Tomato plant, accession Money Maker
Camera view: horizontal (90 deg, fisheye); turntable rotation: 90 degrees
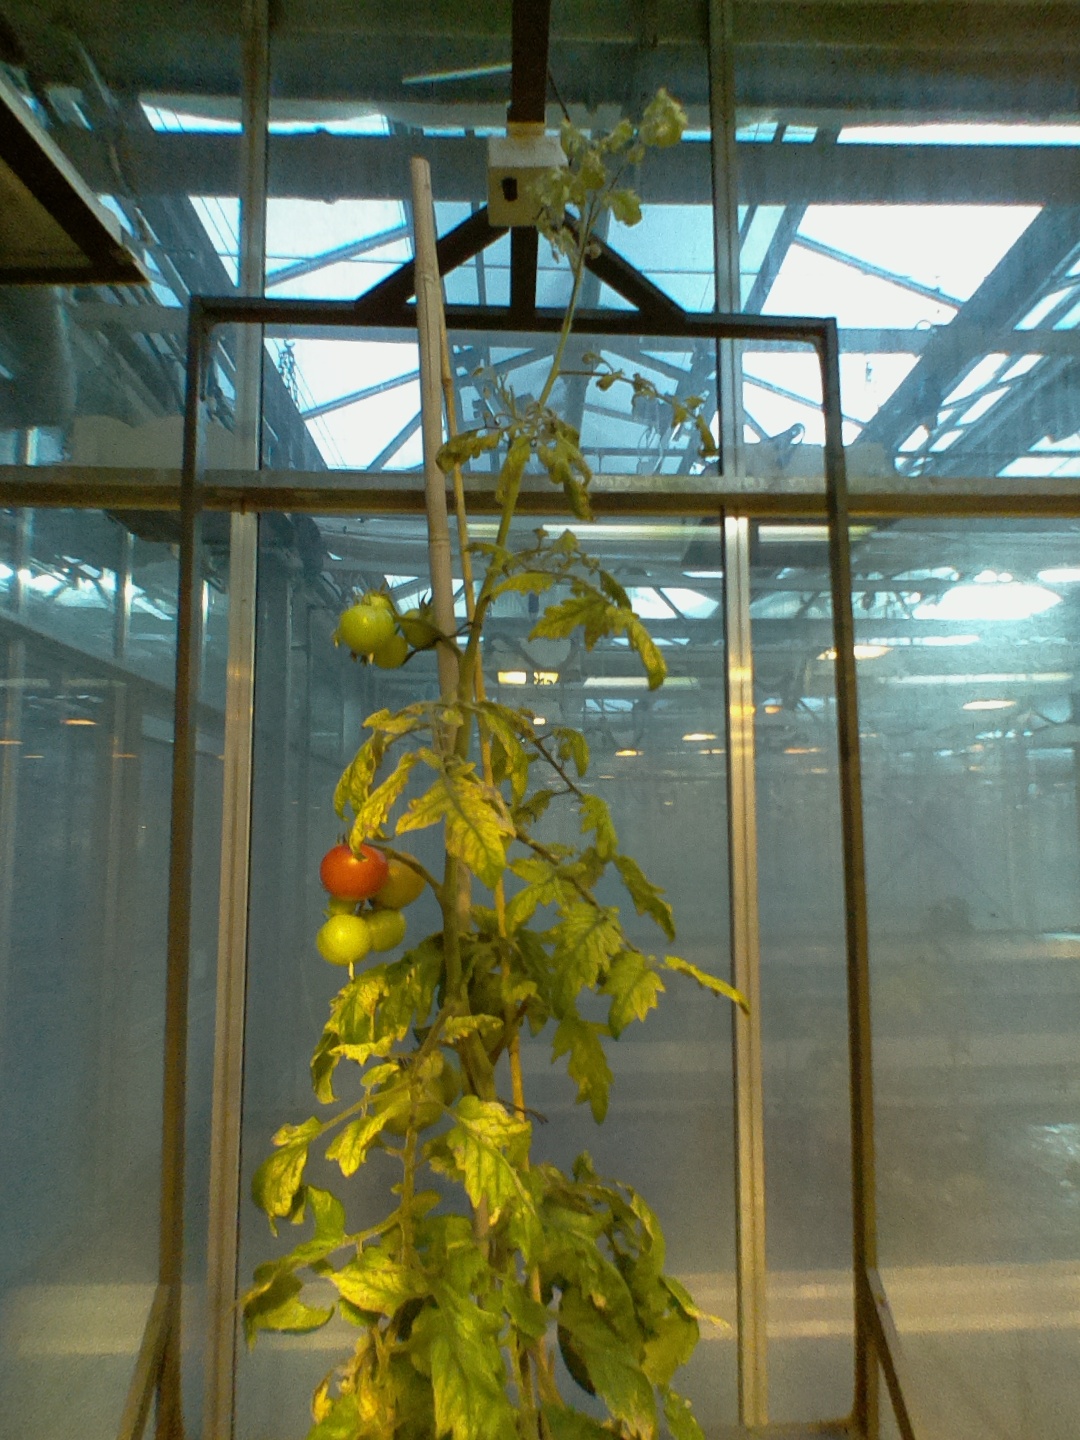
BBCH growth stage 81: 10%-20% of fruits show typical fully ripe color